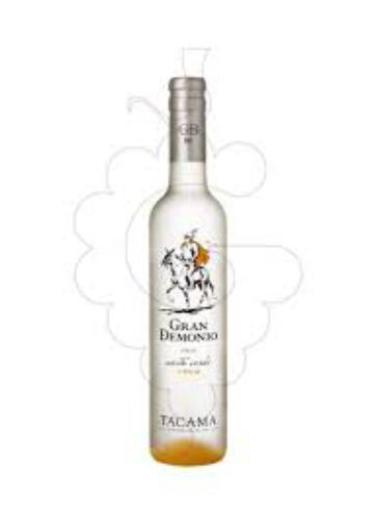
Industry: Food